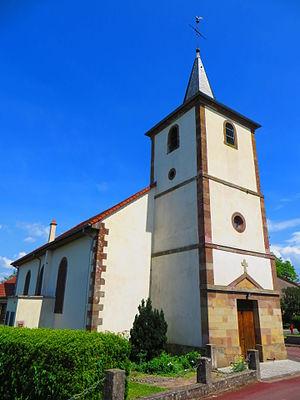
Niderhoff eglise
Niderhoff est une commune française située dans le département de la Moselle, en région Grand Est.